List of Murdoch Mysteries characters

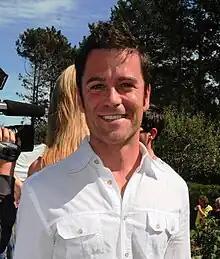
Yannick Bisson, the actor who plays Murdoch

Detective Murdoch, who is portrayed by Peter Outerbridge in the TV movies and by Yannick Bisson in the series, is an intelligent, observant detective who uses unusual (for the time) techniques such as blood testing and fingerprinting. It is revealed he comes from Nova Scotia, is a devout Roman Catholic who was educated by the Jesuits and is fluent in French. In one episode, it is revealed that he believes that his father beat his mother and may have indirectly caused her death, although this was proven incorrect. Following that incident, he was taken to live in an orphanage for a time.